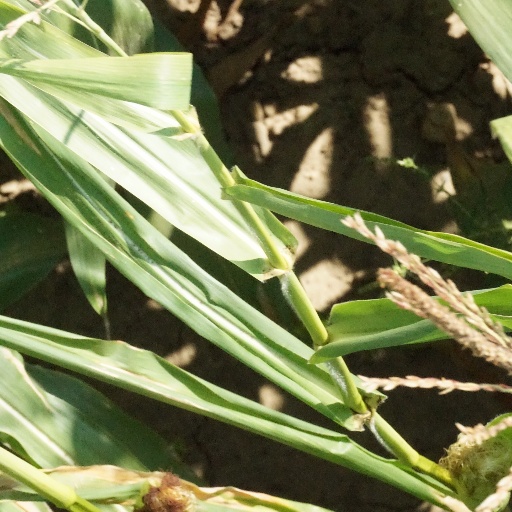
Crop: maize; corn